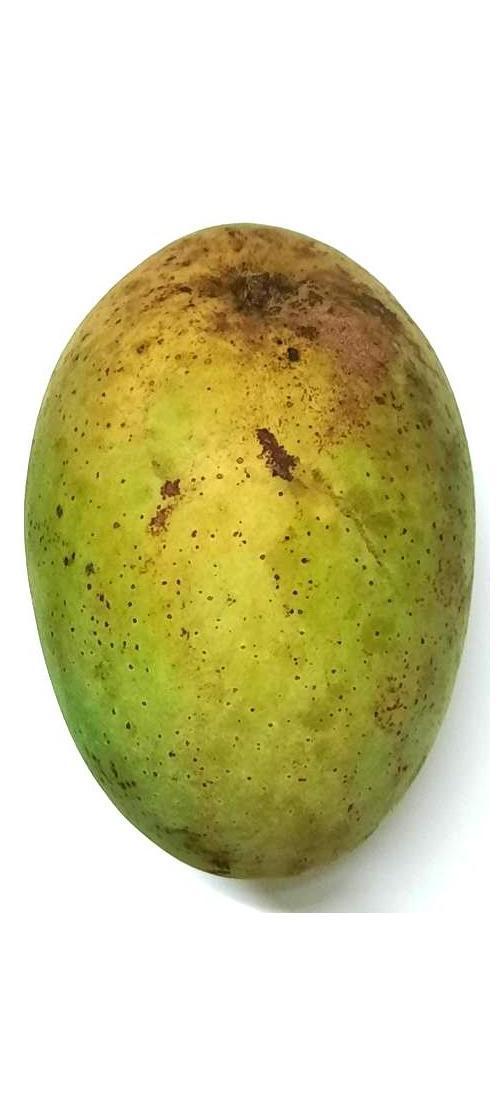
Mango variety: Shada